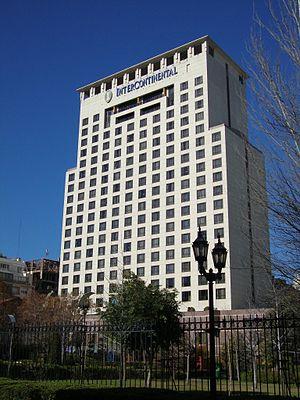
InterContinental est une marque d'hôtels de luxe internationale, qui fait aujourd'hui partie de la famille de marques du groupe hôtelier InterContinental Hotels Group. En 2005, 200 hôtels dans 75 pays portent la marque InterContinental.